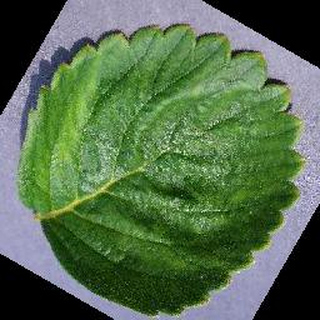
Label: healthy_strawberry